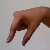
The image shows a hand gesture representing the letter 'Q' in Indian Sign Language.